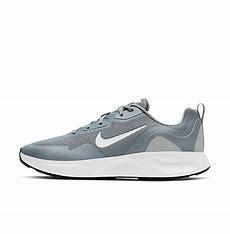
Brand: Nike
Model: Wearallday